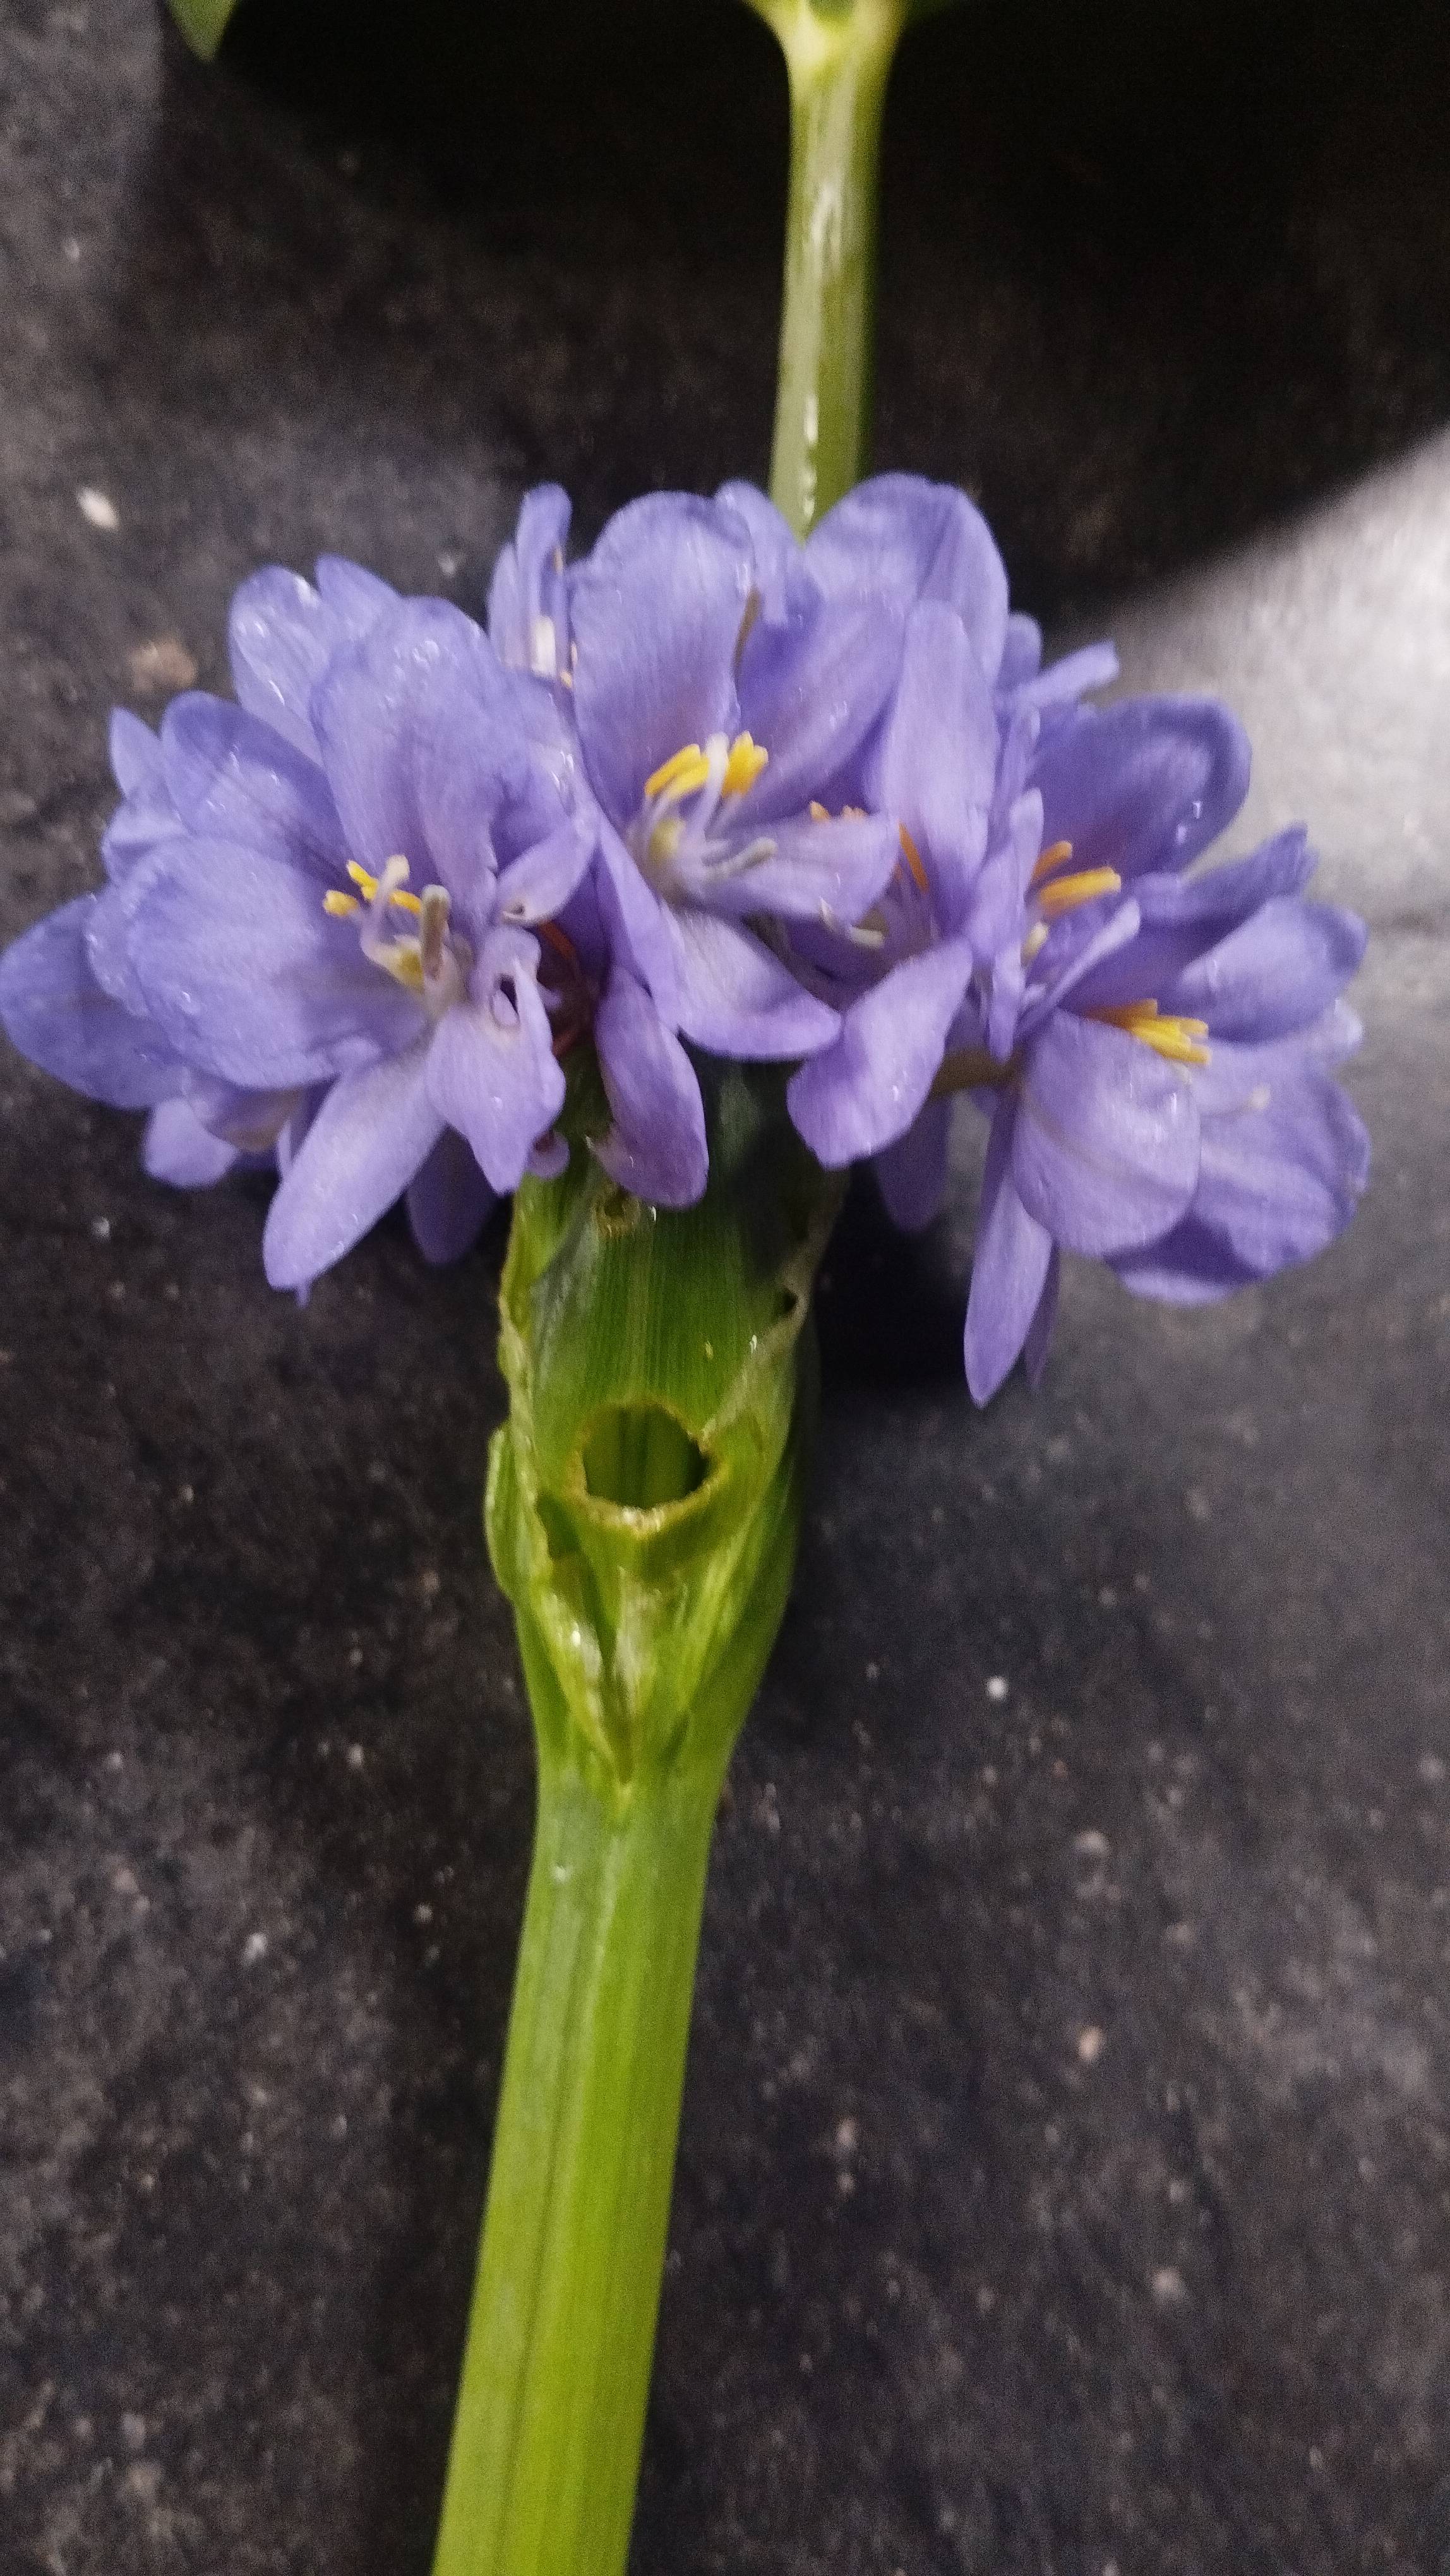
Species: Heartleaf False Pickerelweed (Monochoria korsakowii)